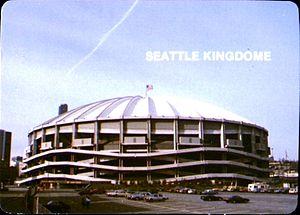
Les Sounders de Seattle étaient une franchise américaine de soccer basé à Seattle qui a été active de 1974 à 1983. Ils participent à dix saisons de NASL entre 1974 et 1983.